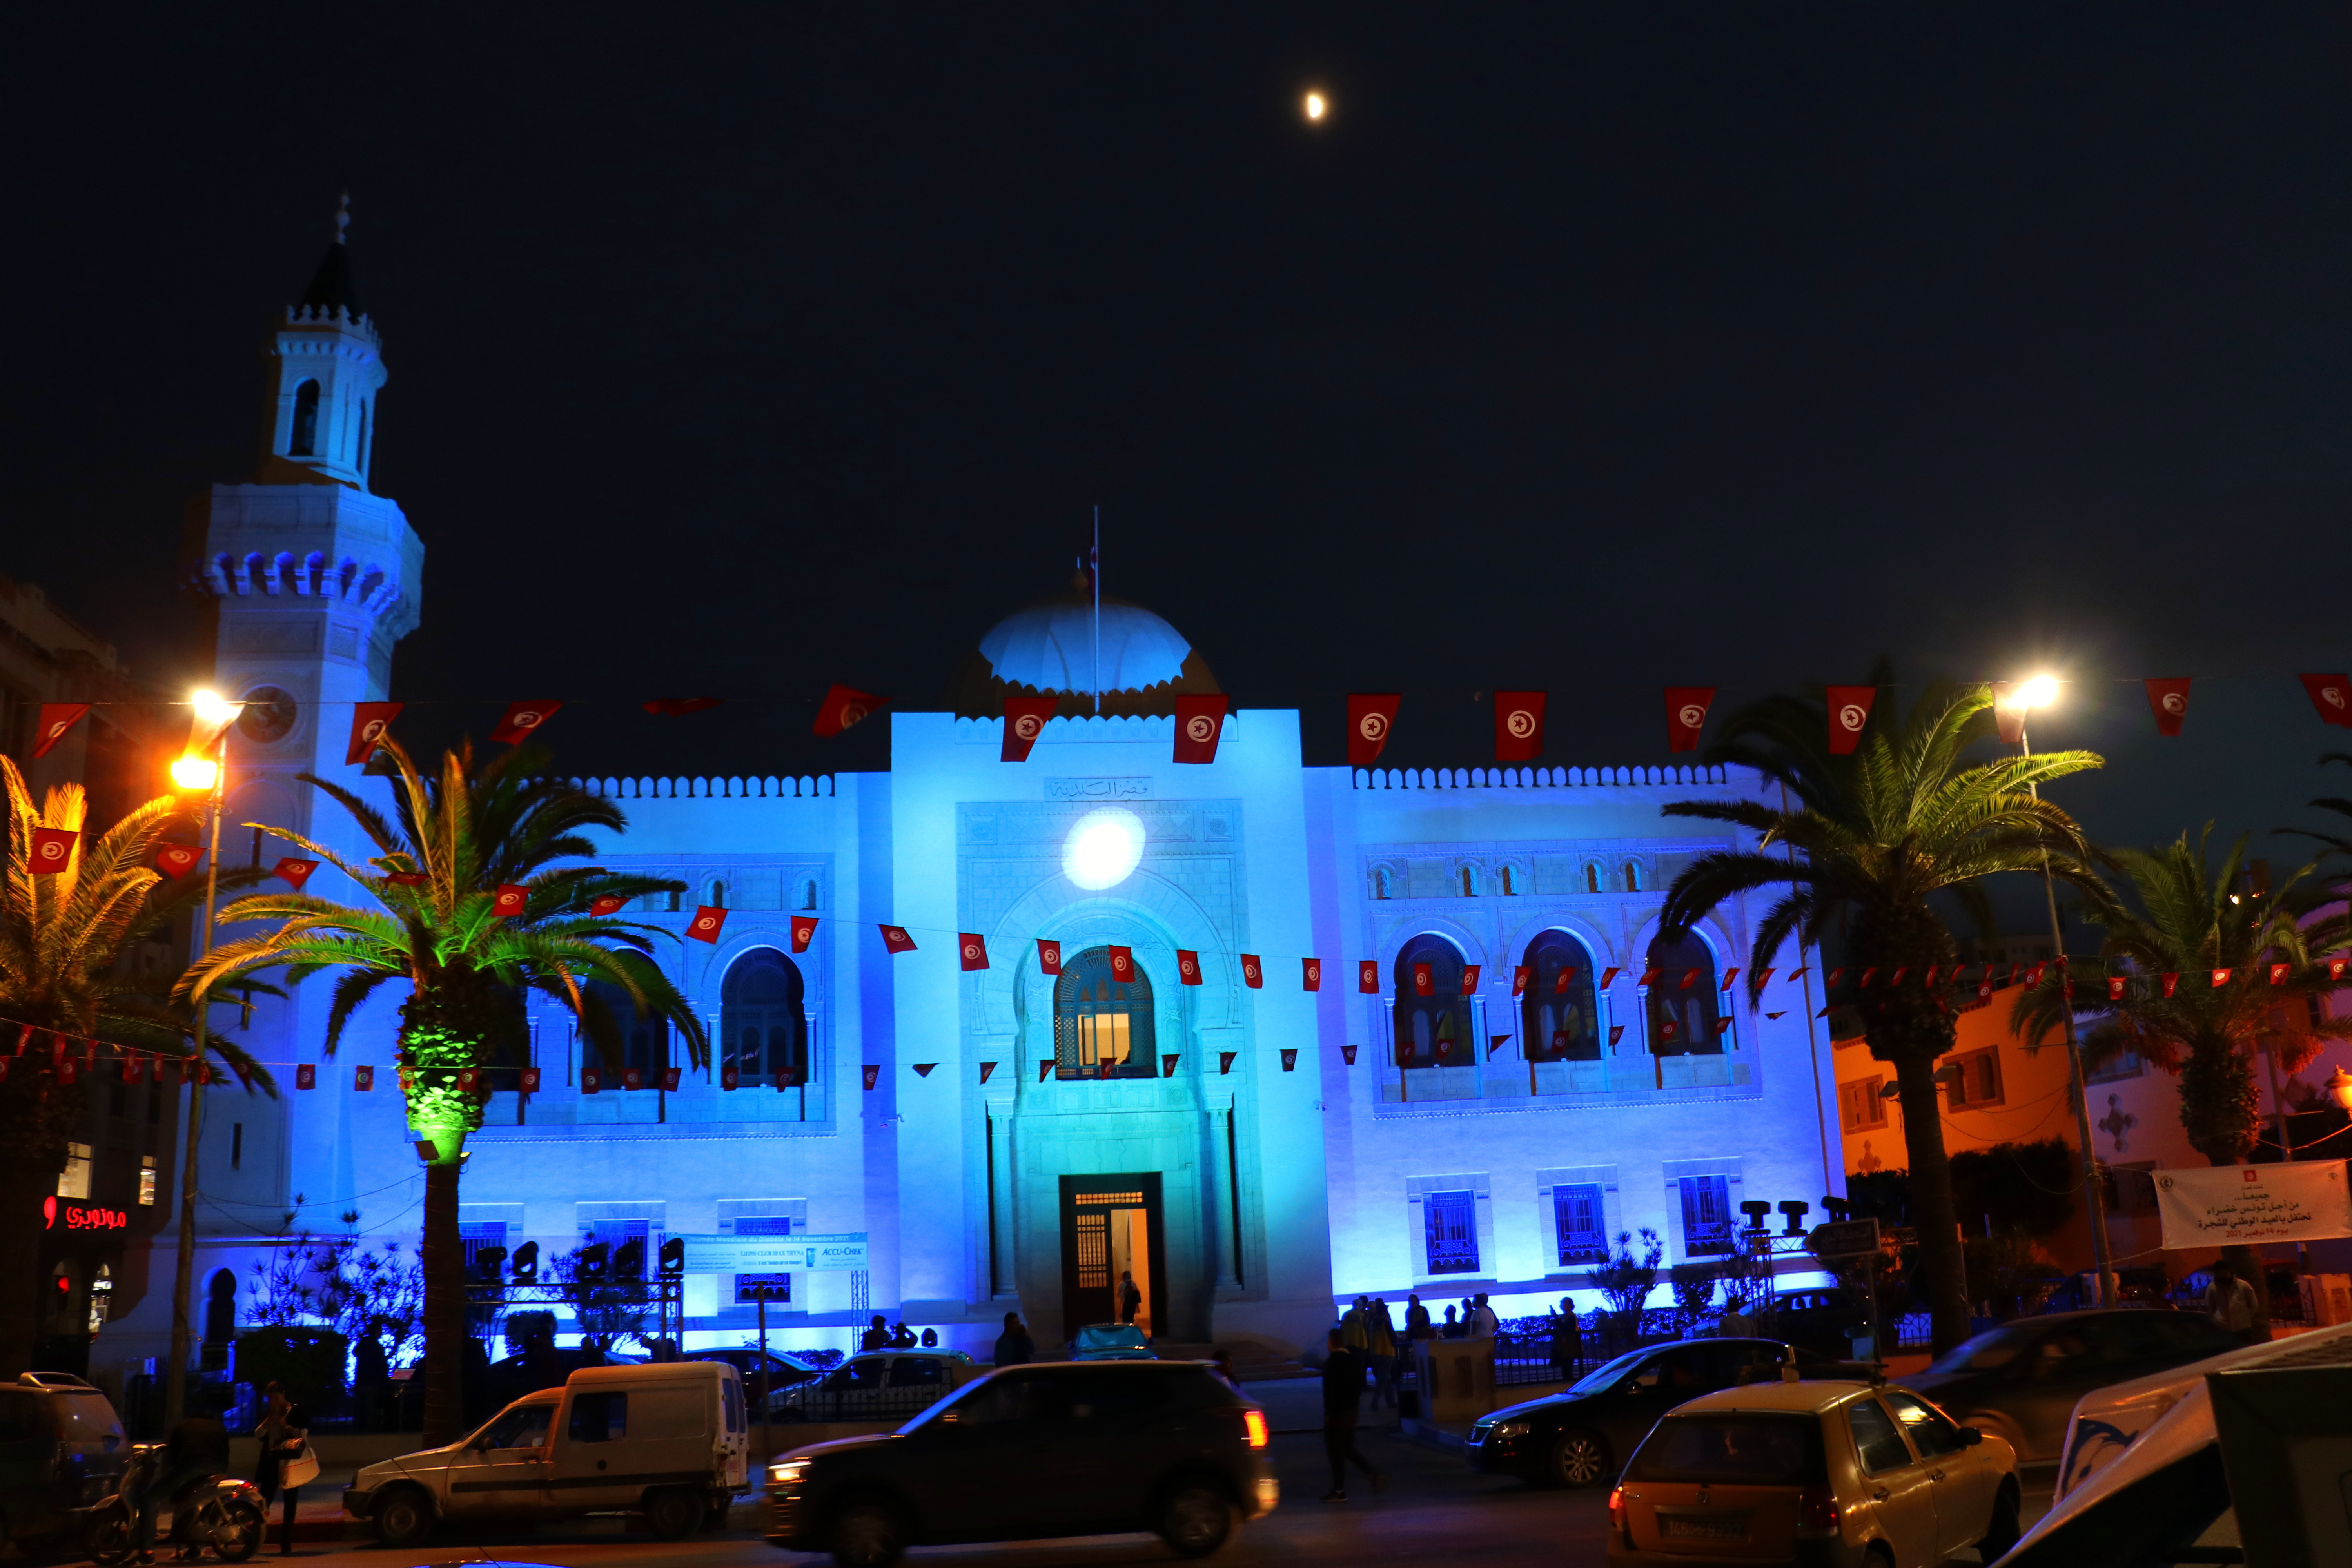
architecture, tire, wheel, car, building, light, street light, window, lighting, sky, vehicle, electricity, tree, arecales, automotive lighting, facade, landmark, midnight, metropolis, city, palm tree, mixed use, event, electric blue, darkness, road, town square, night, evening, moon, dome, downtown, street, byzantine architecture, arch, tourism, traffic, mid size car, family car, luxury vehicle, light fixture, place of worship, vacation, church, tourist attraction, full size car, plaza